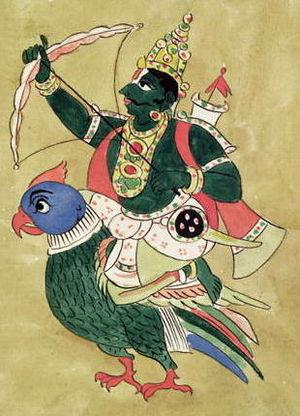
Le dieu Kâma est la divinité hindoue du désir, et plus particulièrement du désir amoureux. Comme l'Éros grec, il utilise un arc et des flèches pour répandre l'amour. Il est le fils de Dharma et de Shraddha. Mentionné dans le Rig-Véda comme le plus puissant des dieux, il symbolise le moteur qui pousse les hommes à la perpétuation de leur espèce. En d'autres termes, il symbolise le désir sexuel ou la libido. Par suite, il régente le samsâra.